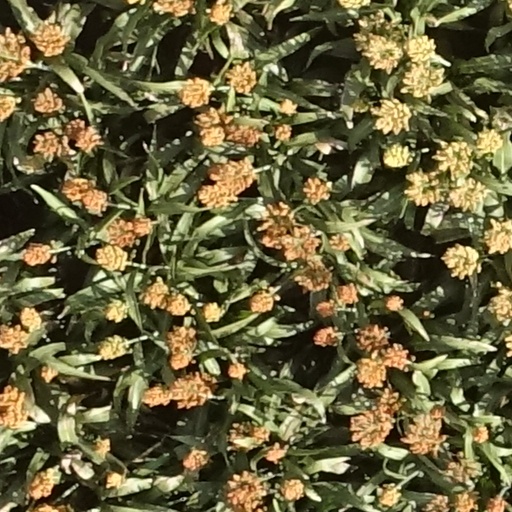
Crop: sorghum